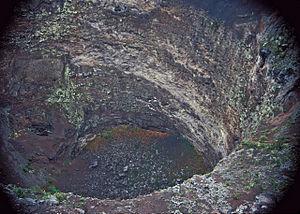
Le Hualālai est un volcan bouclier actif des États-Unis situé sur l'île d'Hawaï, dans l'État du même nom. Âgé de près de 300 000 ans, c'est le troisième plus ancien et plus actif des cinq volcans majeurs de l'île. Sa dernière éruption s'est terminée en 1801 et la probabilité qu'il entre de nouveau en éruption dans les prochaines décennies est élevée. Elle représente une menace sérieuse pour les populations vivant à ses pieds, en raison de la fluidité de la lave et du manque de prévention humaine. La montagne culmine à 2 521 mètres d'altitude. Elle abrite de nombreux cônes volcaniques qui longent pour la plupart les zones de rift qui traversent le volcan. Les cratères constituent une destination prisée des randonneurs et des spéléologues, malgré l'interdiction régulière de traverser une propriété privée. Des zones de protection de l'environnement, dont un sanctuaire naturel sauvage, ont été mises en place. Elles abritent une importante diversité écologique favorisée par un climat varié.